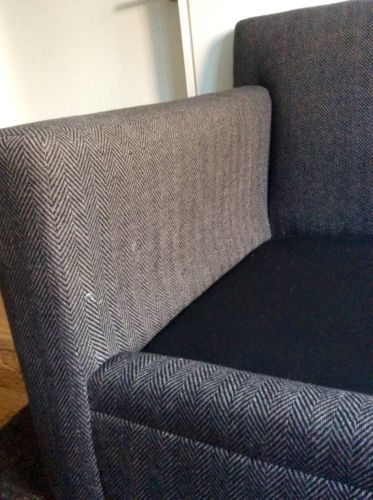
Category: sofa